Albacete Fair

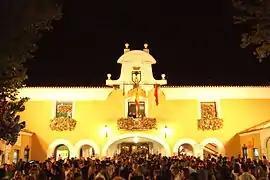
Capilla de la Virgen de Los Llanos at the fairgrounds.

The opening parade is the first event of the fair (La Feria). Its mission is to take the image of the Virgin of Los Llanos to the Recinto Ferial. It ends with the opening of the main gate (Puerta de Hierros) of the building. This opening has been carried out at night since 1909. Before 1909, it was performed in the morning.